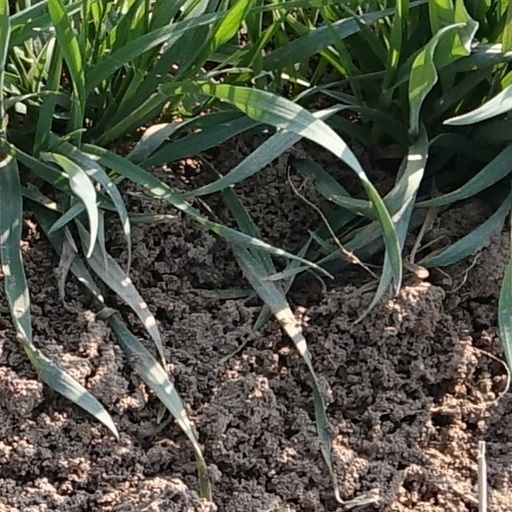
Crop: wheat